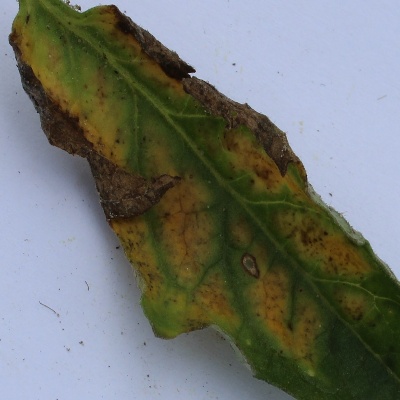
Crop: Tomato
Condition: septoria leaf spot